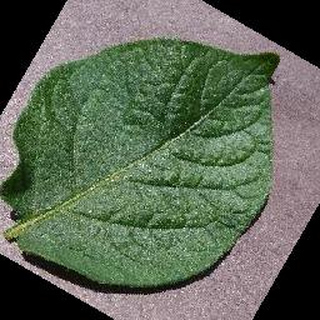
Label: healthy_potato